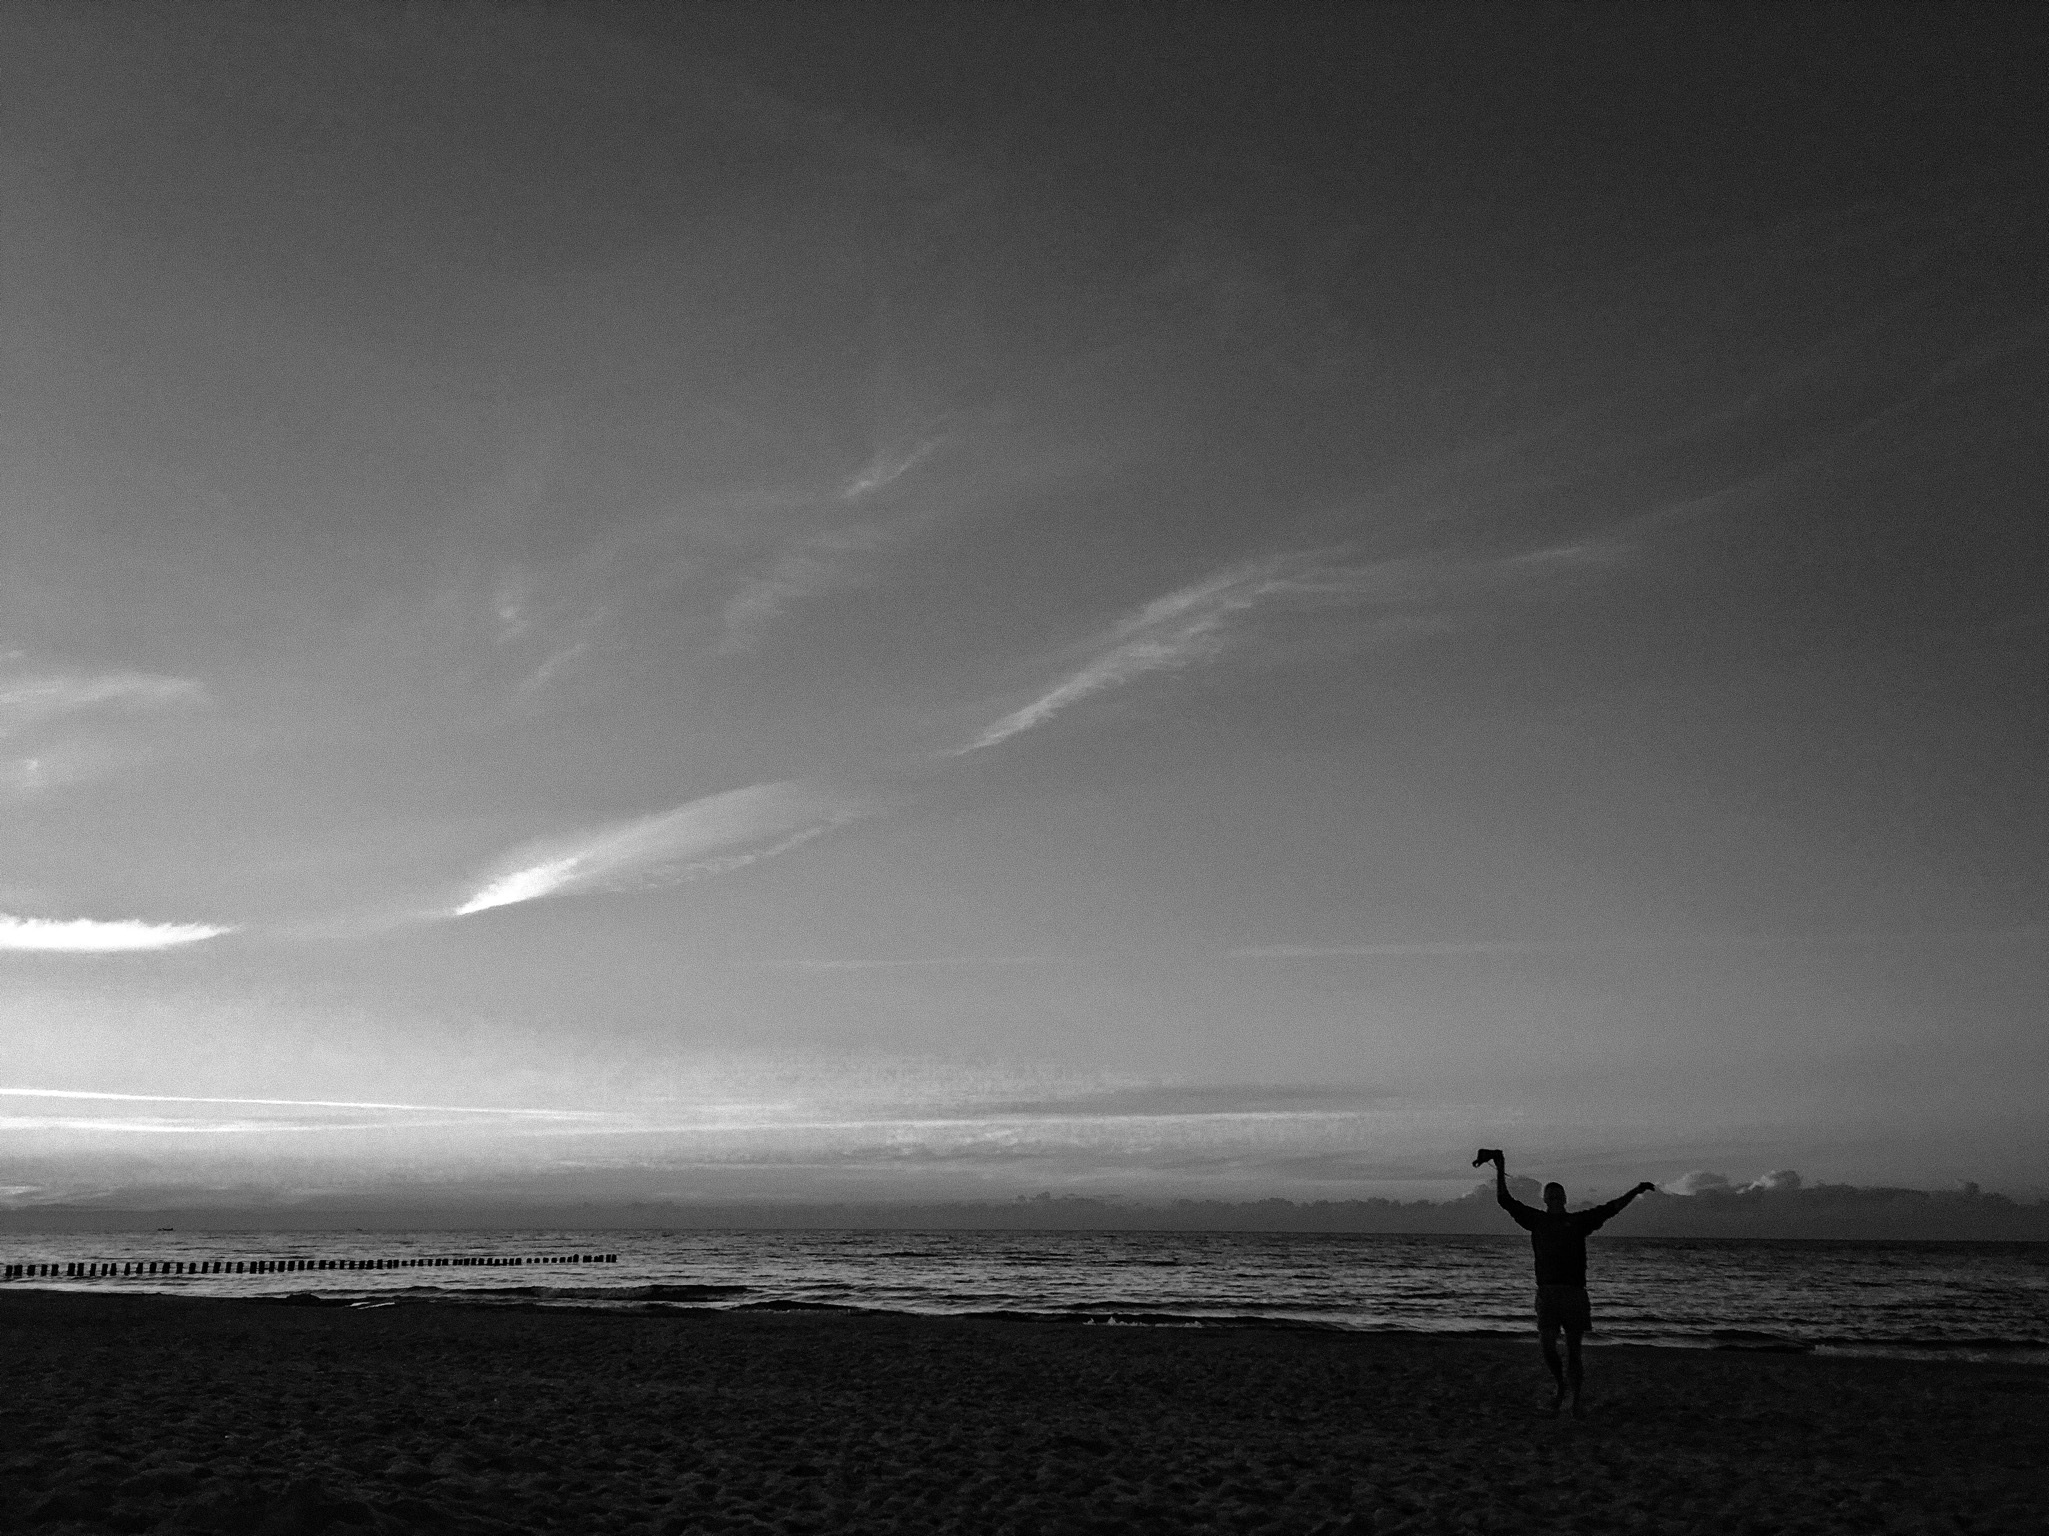
beach, sea, coast, ocean, horizon, light, cloud, black and white, sky, sunset, wave, wind, dawn, atmosphere, dusk, evening, darkness, monochrome, moonlight, monochrome photography, atmospheric phenomenon, atmosphere of earth